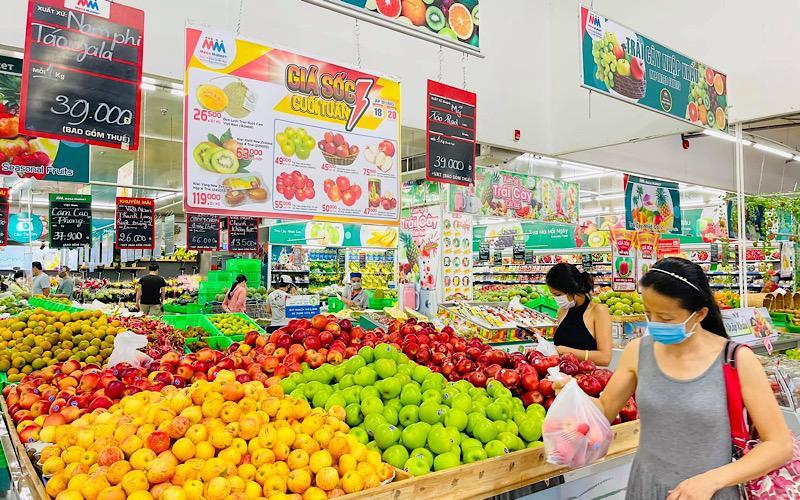
có một người phụ nữ mặc áo xám đang cầm trên tay một túi bóng